Great Bend, Kansas

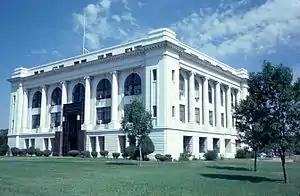
Barton County Courthouse in Great Bend

Great Bend is a city of the second class with a mayor-council form of government. The city council consists of eight members, two elected from each city ward for two-year terms. The mayor is elected at-large, also for a two-year term. The mayor and city council together constitute the city's Governing Body which sets goals, establishes policies, and approves all ordinances and resolutions. The council meets on the first and third Monday of each month.